I Heart Davao

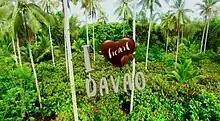
Title card

I Heart Davao (international title: "My Sweet Heart") is a 2017 Philippine television drama romance series broadcast by GMA Network. Directed by Marlon N. Rivera, it stars Carla Abellana and Tom Rodriguez. It premiered on June 26, 2017 on the network's Telebabad line up. The series concluded on August 18, 2017 with a total of 40 episodes.